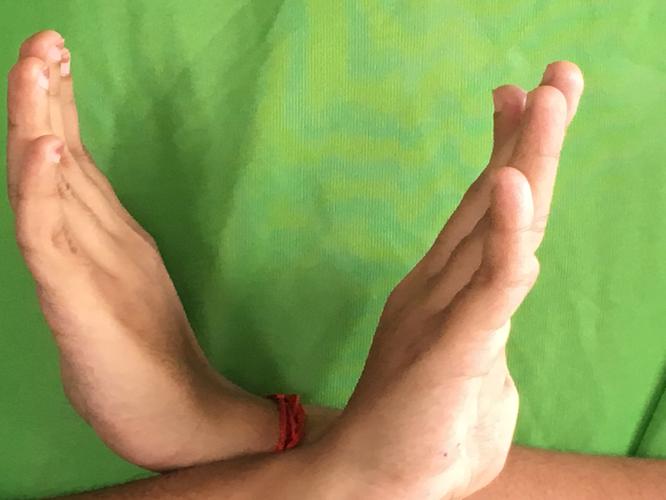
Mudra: Swastikam
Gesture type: double_hand